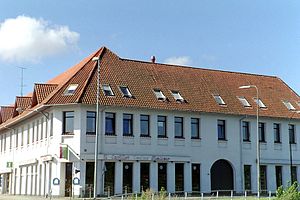
Ny Leidersdorff
Ny Leidersdorff i 2009
Ny Leidersdorf som det ser ud i år 2009.
Ny Leidersdorff er en ejendom i Hillerød på hjørnet af Slotsgade og Slangerupgade.